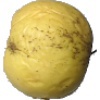
Label: Apple Golden 1